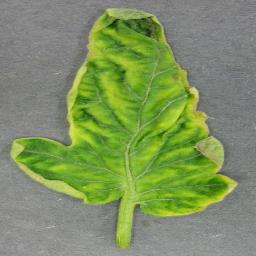
Label: Tomato___Tomato_Yellow_Leaf_Curl_Virus